Gusuku Period

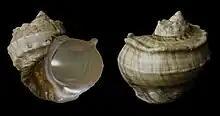
Shells of "Turbo" snails were prominent trade goods during the period.

The Ryukyu Islands are an island chain on the eastern rim of the East China Sea, adjacent to the islands of Taiwan in the southwest and Kyushu to the northeast. The largest island of the chain is Okinawa, followed by Amami Ōshima (or simply Amami). During the glacial periods of the Pleistocene, land bridges connected the Ryukyus with the mainland via Taiwan, although the period these existed is disputed. The land bridges were gone by the time of the Late Pleistocene settlement of the Ryukyus around 32,000 years ago, requiring Paleolithic humans to have arrived at the islands via boats. Around 16,000 BCE, humans disappear from the archaeological record; they may have disappeared or been limited to the now-underwater coastline. Hunter-gatherer groups originating from Kyushu began to populate the northern and central Ryukyus around 5000 BCE, although recently discovered sites suggest possible initial dates around 12,000 to 7000. This repopulation began the Shellmound or Shellmidden Period.